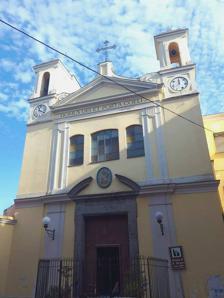
Building: San Strato a Posillipo
Country: Italy
Year built: 1572
This article relies largely or entirely on a single source . Relevant discussion may be found on the talk page . Please help improve this article by introducing  citations to additional sources . Find sources: "San Strato a Posillipo" – news · newspapers · books · scholar · JSTOR ( June 2014 ) Church in Naples, Italy San Strato a Posillipo Location Naples Country Italy Denomination Roman Catholic Architecture Architectural type Church Administration Diocese Roman Catholic Archdiocese of Naples Main altar. San Strato a Posillipo is a parish church in the Posillipo neighborhood of Naples , Italy. The church was founded in 1266 by commission from Greek orthodox converts, and built atop the remains of a Greco-Roman temple. In 1572, the church was rebuilt. Further reconstructions occurred in the 18th century, and after earthquakes in 1930 and 1980. The wooden statue of San Strato was completed by Giacomo Colombo , a pupil of Francesco Solimena . The church was closed to cult till 1982, as the church underwent restoration. References